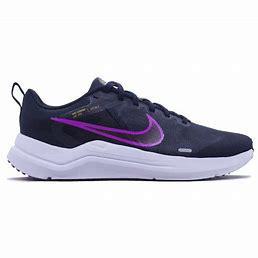
Brand: Nike
Model: Downshifter 12